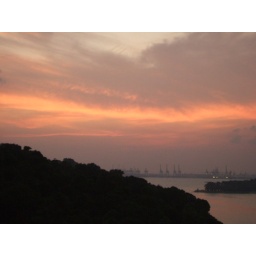
Fire in the sky over Sentosa Island and Singapore. Taken from the cable car from Sentosa to Singapore